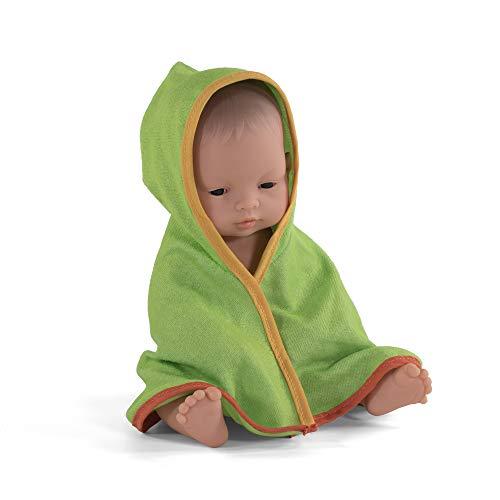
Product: Miniland Educational - 12.63'' Anatomically Correct Newborn Baby Doll, Asian Boy
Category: Toys & Games | Dolls & Accessories | Dolls
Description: Your child will love caring for Miniland's beautiful, vanilla-scented 12.63'' Anatomically Correct Newborn Baby Doll.
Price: $22.99
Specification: ProductDimensions:12.6x3.1x5.3inches|ItemWeight:11.2ounces|ShippingWeight:11.2ounces(Viewshippingratesandpolicies)|DomesticShipping:ItemcanbeshippedwithinU.S.|InternationalShipping:ThisitemcanbeshippedtoselectcountriesoutsideoftheU.S.LearnMore|ASIN:B00ANSK9DC|Itemmodelnumber:31035|Manufacturerrecommendedage:10months-6years